Immortality (2016 film)

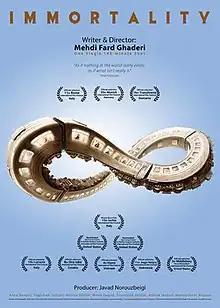
International Poster

Immortality (Persian: جاودانگی - Javdanegi) is a 2016 Iranian experimental drama film directed by Mehdi Fard Ghaderi. and his first feature film.